Clef

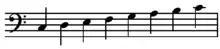
C major scale, bass clef.

The only F-clef still in use is the bass clef, with the clef placed on the fourth line. Since it is the only F-clef commonly encountered, the terms "F-clef" and "bass clef" are often regarded as synonymous.